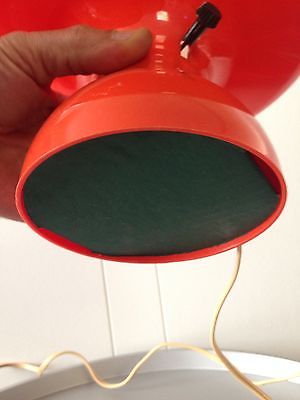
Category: table